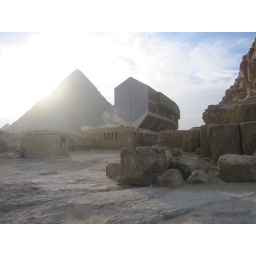
Khephren's pyramid in the background, Cheops' in the foreground. And, in the middle, a structure built to house the unearthed funerary boat of Cheops.